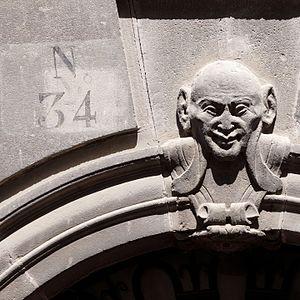
L'hôtel Fontfreyde est un monument historique situé rue des Gras à Clermont-Ferrand et datant en partie du XVIᵉ siècle. Il ne doit pas être confondu avec l'hôtel de Fontfreyde situé au 28, rue Jules-Guesde dans le quartier de Montferrand, à Clermont-Ferrand.